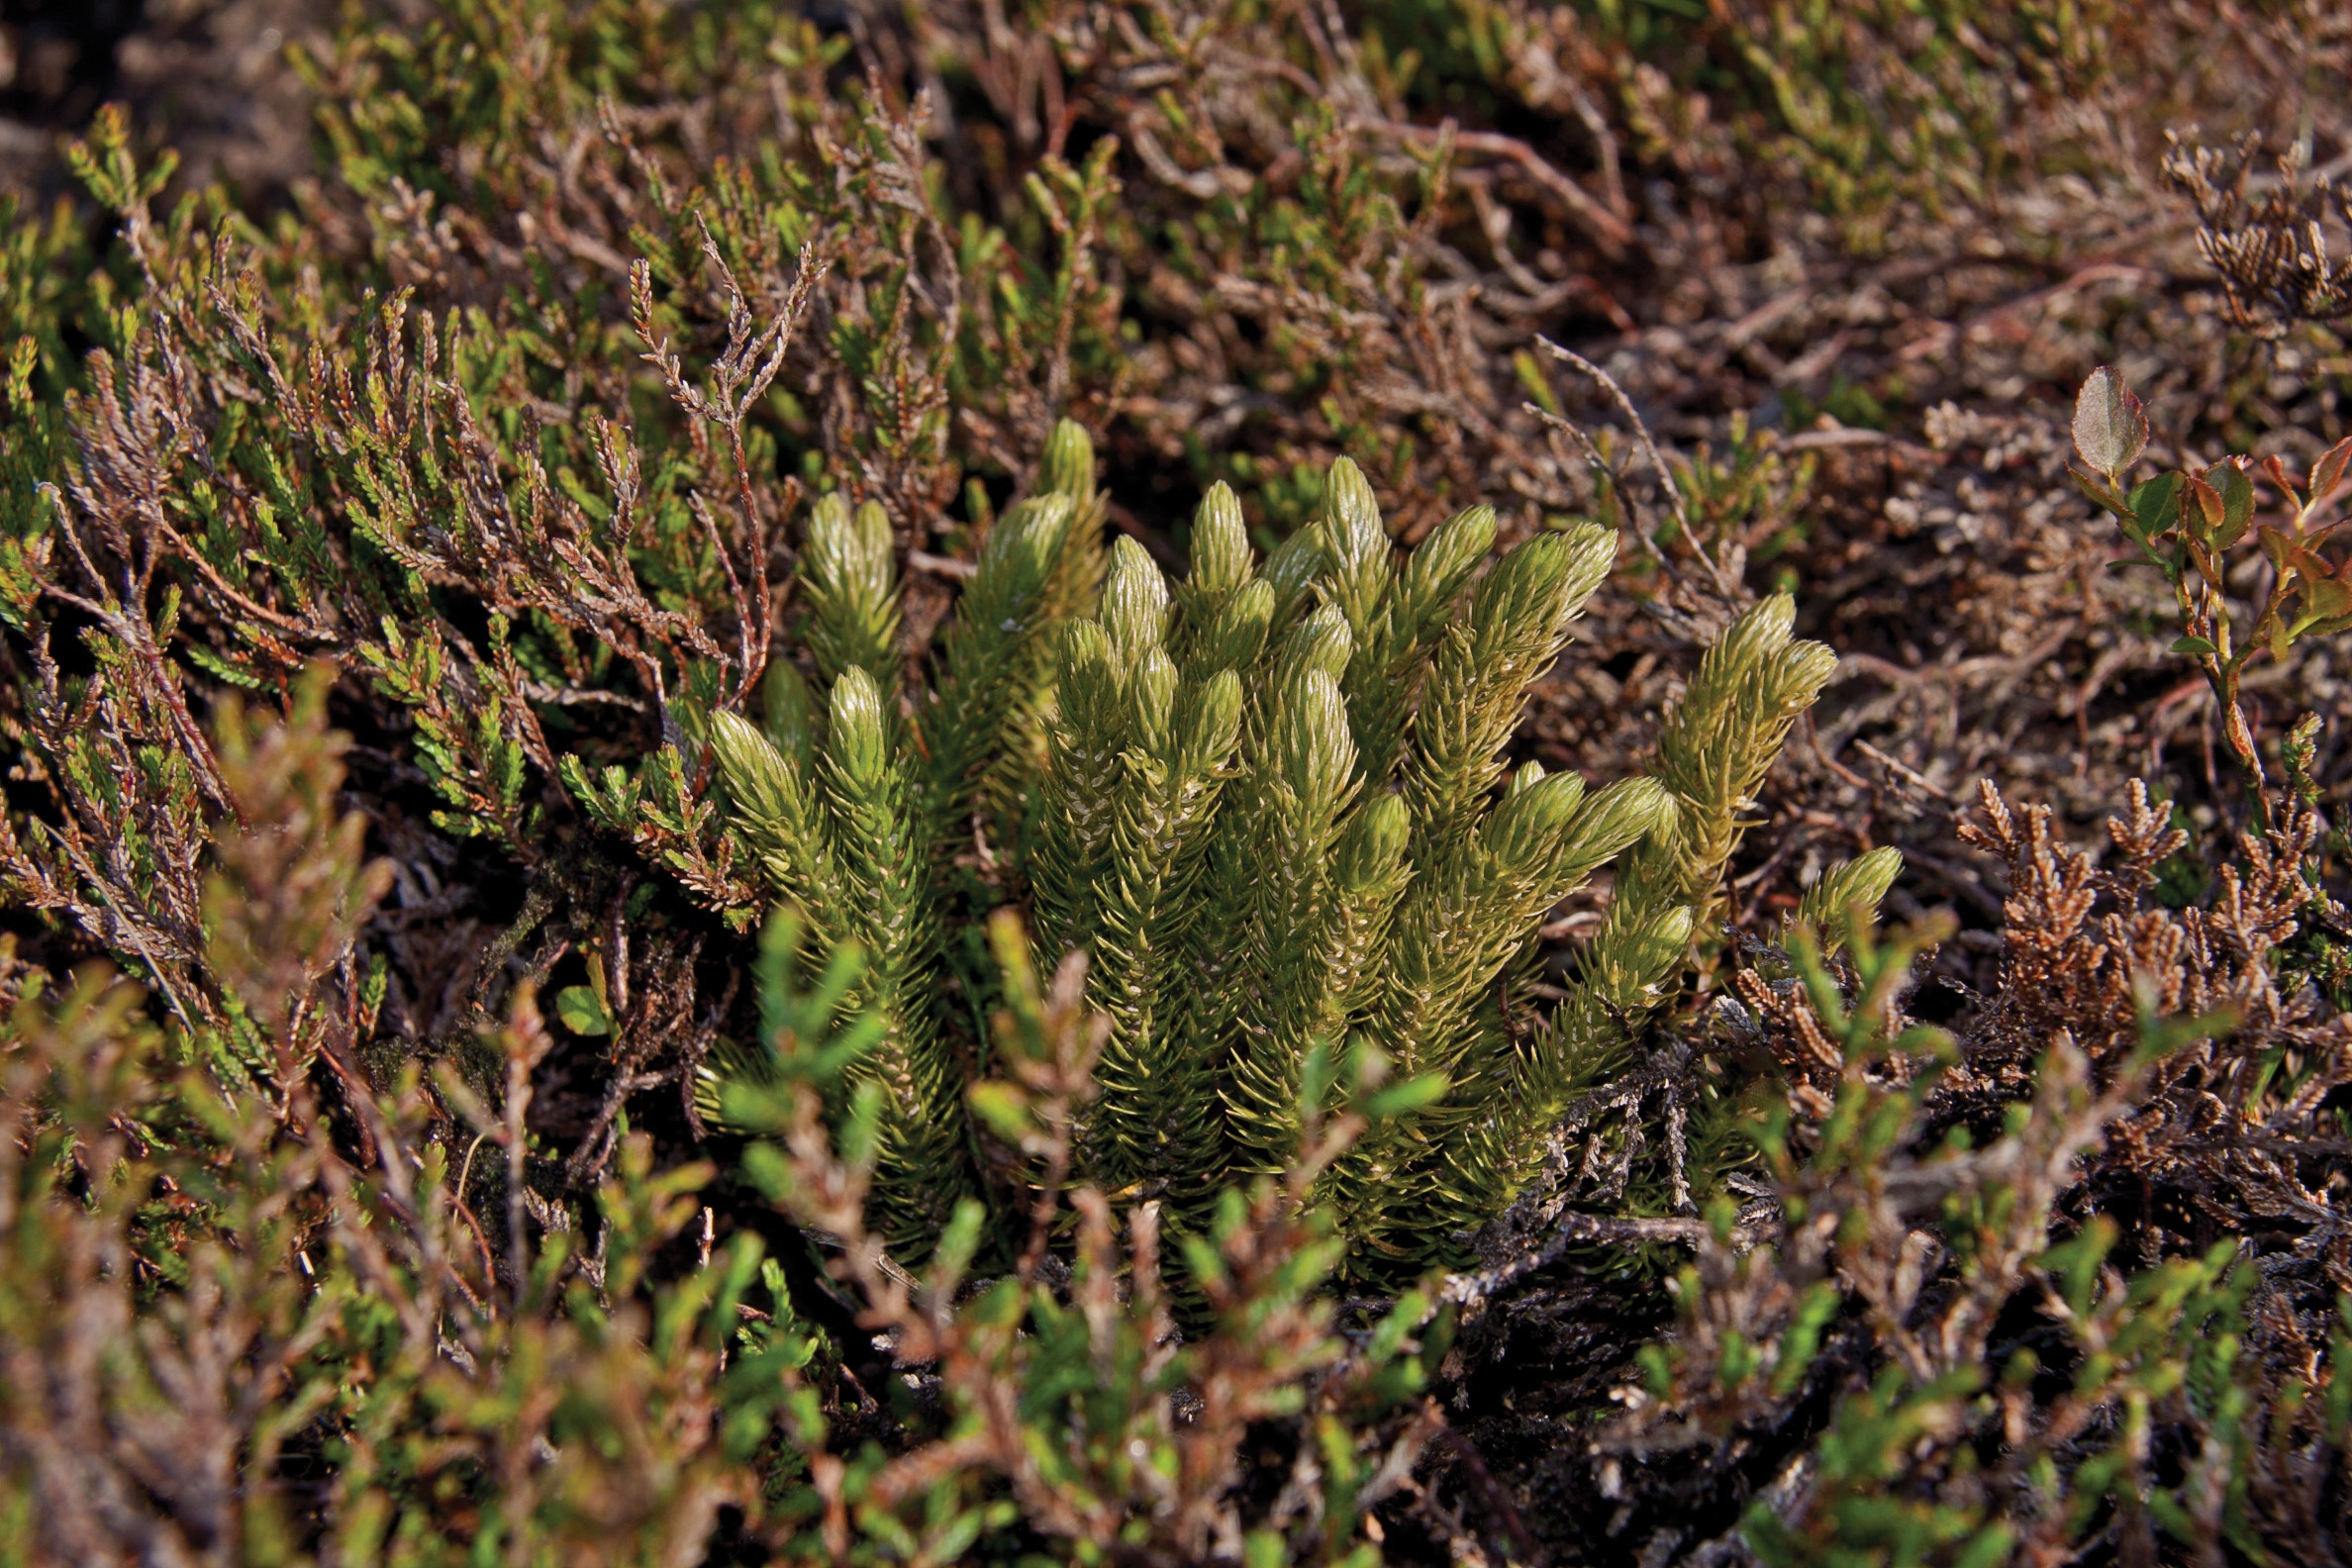
tree, forest, grass, plant, leaf, flower, moss, botany, flora, wildflower, vegetation, shrub, ireland, ecosystem, dublin, flowering plant, nature ireland, fir clubmoss, huperzia selago, seechon, grass family, land plant